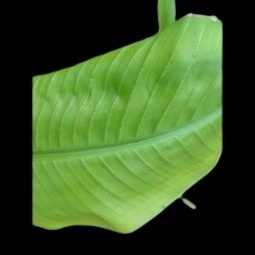
Label: Calcium